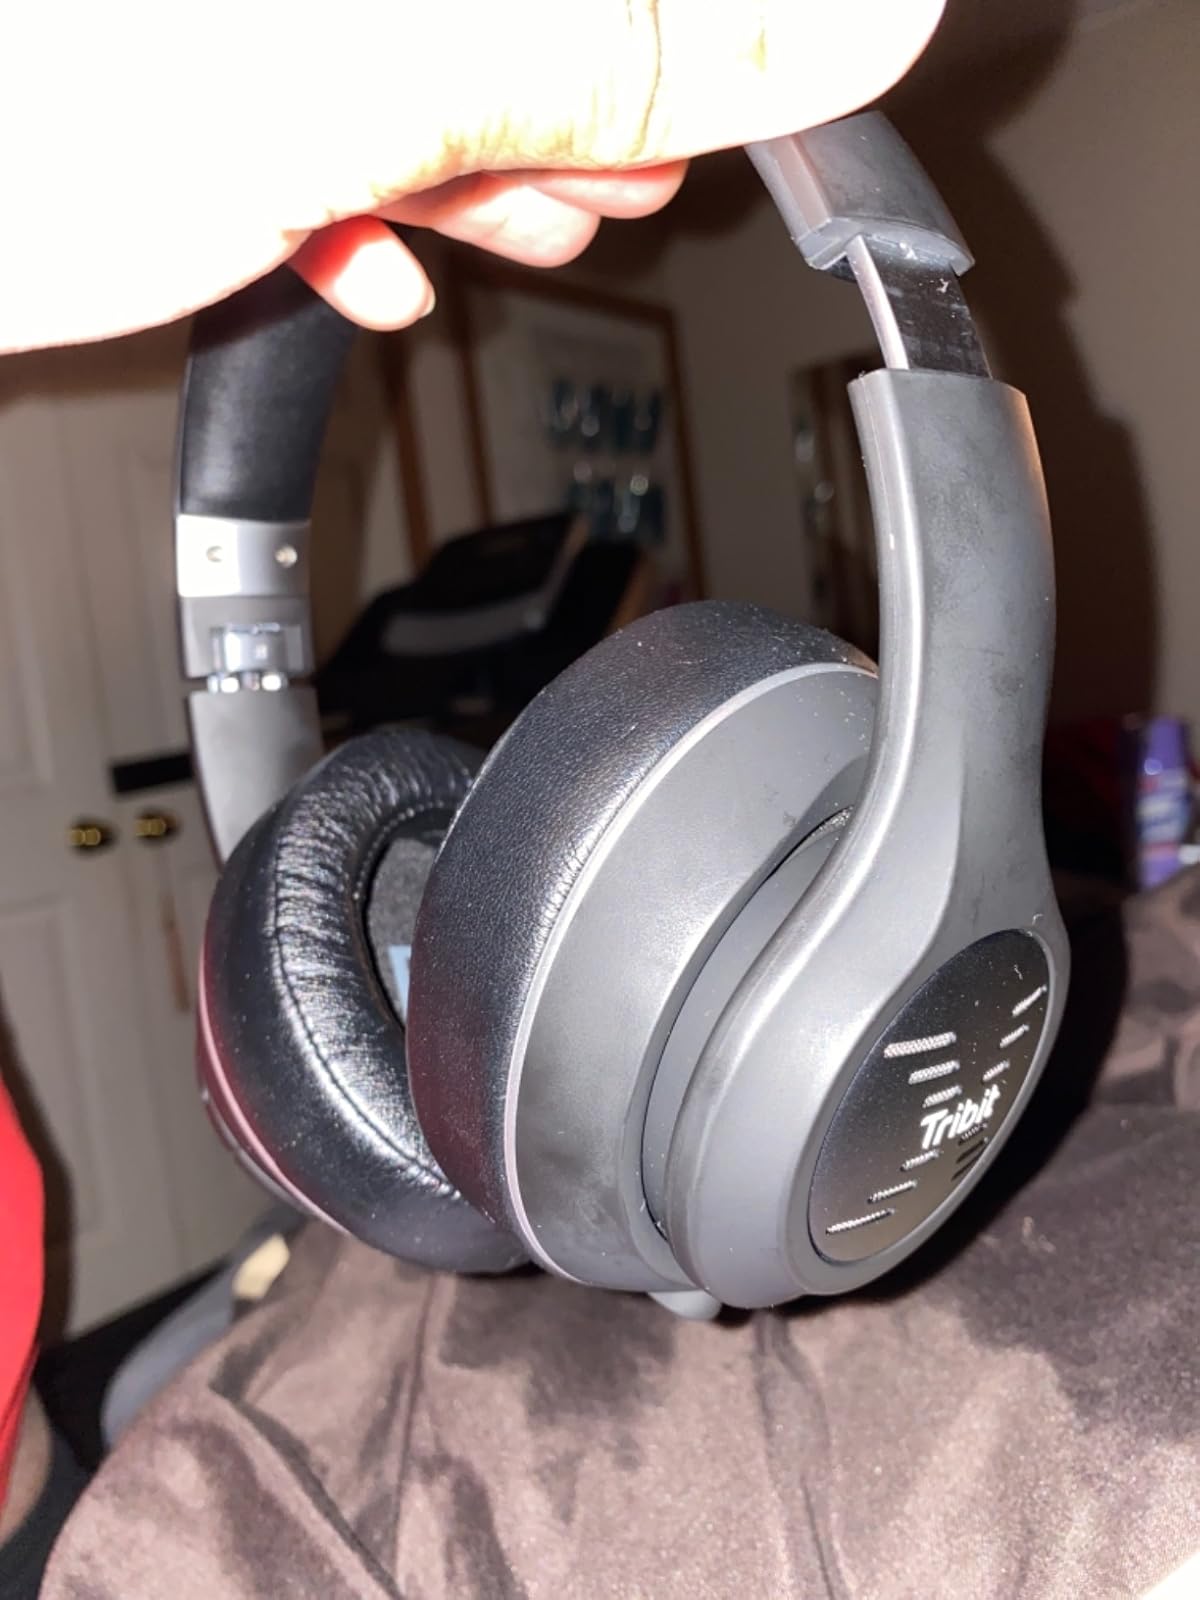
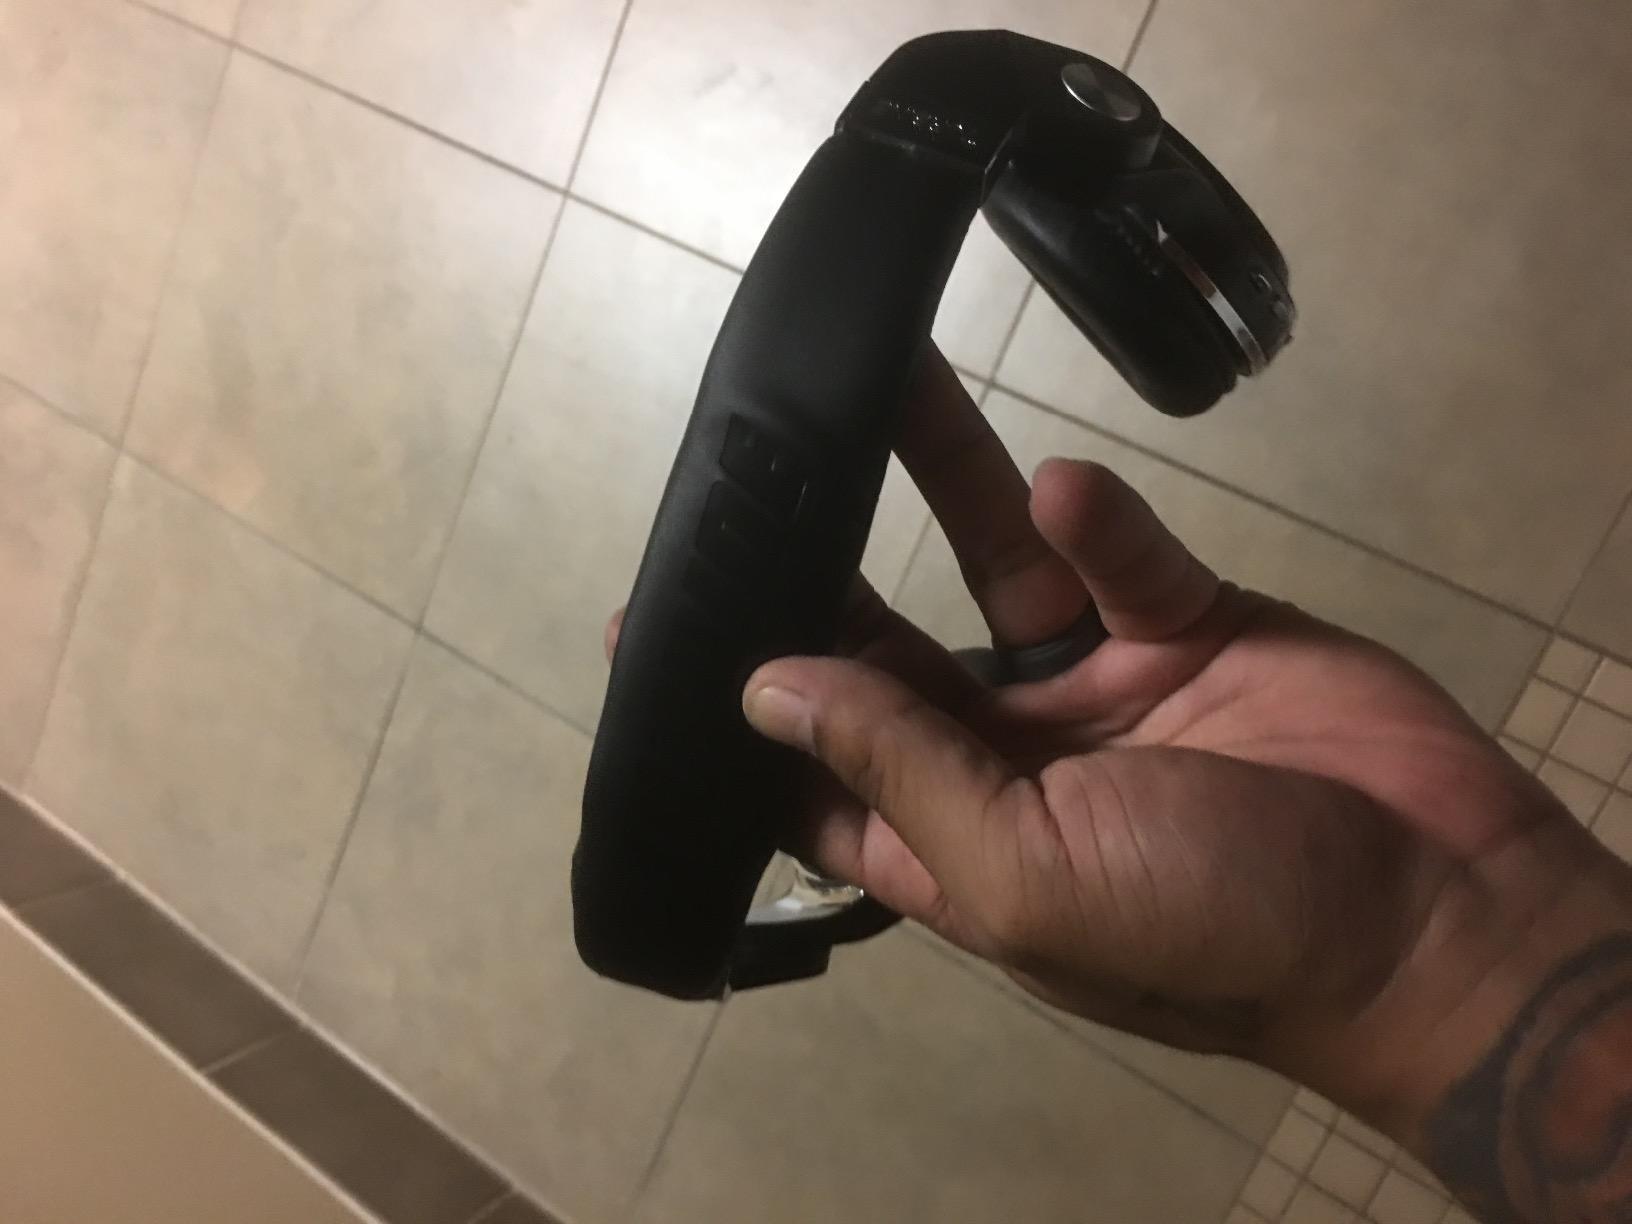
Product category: headphones
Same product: no